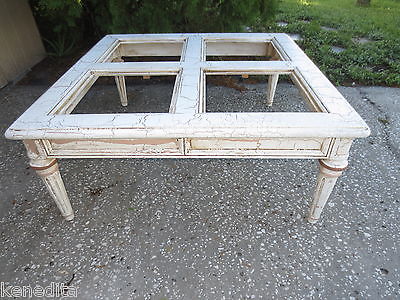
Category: table